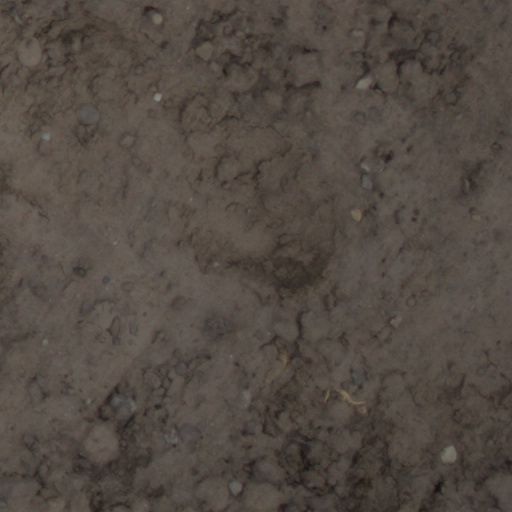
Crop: wheat